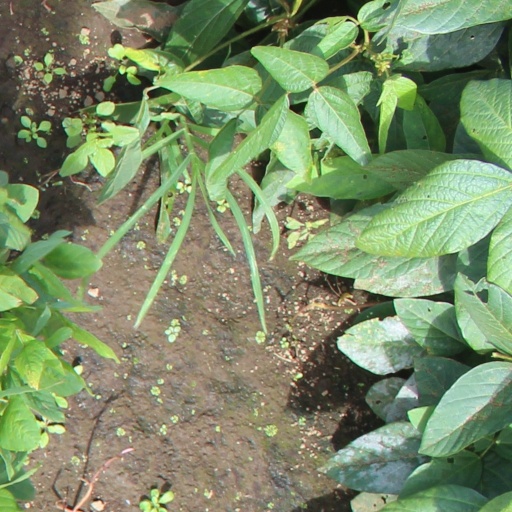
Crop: soybean